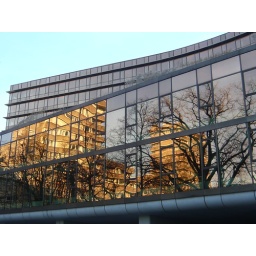
European Commission building on the Square de Meeus, the orange-coloured glass reflecting the trees in the square and the surrounding office blocks.